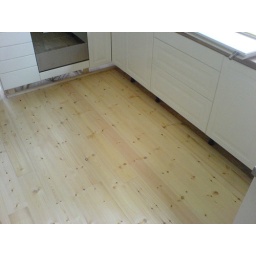
floor by the stove and worktops